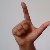
The image shows a hand gesture representing the letter 'L' in Indian Sign Language.